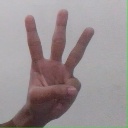
अक्षर: व